Hannegan caldera

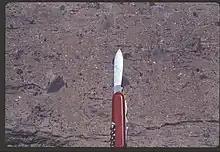
Welded tuff, or ignimbrite, on Hannegan Peak. Knife points to fiamme, pumice clasts flattened by compaction of hot pyroclastic flows.

Around 4 million years ago large volumes rhyolitic magma rose high into the crust. This intrusion most likely caused the surface to dome upwards. Fractures caused by this deformation may have provided conduits for some magma to reach the surface and erupt into relatively small volcanic structures such as felsic and intermediate lava flows and domes, cinder cones, and perhaps small stratovolcanoes. Over 10s or 100s of thousands of years, this upward deformation eventually resulted in a semicircular fracture, or ring fault to form in the brittle crust. This fault encircled the northern margin of the uplifted area and reaching down to the magma chamber, causing sudden release of confining pressure on the magma. Consequently the magma erupted huge volumes of magma as towering columns of volcanic ash and pumice, as well as pyroclastic flows. As the magma emptied, the surface collapsed in a trapdoor fashion down to the north, with the hinge on the south. Though no longer preserved due to millions of years of intense erosion, searing pyroclastic flows must have swept for 10s of kilometers down river valleys beyond the margins of the caldera, incinerating everything in their path. As the surface subsidized a kilometer or more during eruption, volcanic ash filled the resulting horseshoe-shaped caldera. Rock outside the ring fault slid inward as large landslides and left lenses of wall rock breccias and megabreccia interbedded in the tuff filling the collapsing caldera. This tuff, erupted in a single eruption, was lithified and is preserved as the ignimbrite of Hannegan Peak; it is at least 900 meters thick with no base is exposed. It is confined within the northern half of the caldera’s structural margin. A relatively precise Ar/Ar radiometric age dates this unit to 3.722 +/- 0.020 million years ago. This northern portion of the Hannegan caldera is confined to the area between Ruth Mountain and Hannegan Peak, and includes the upper most portion of the Chilliwack River valley.